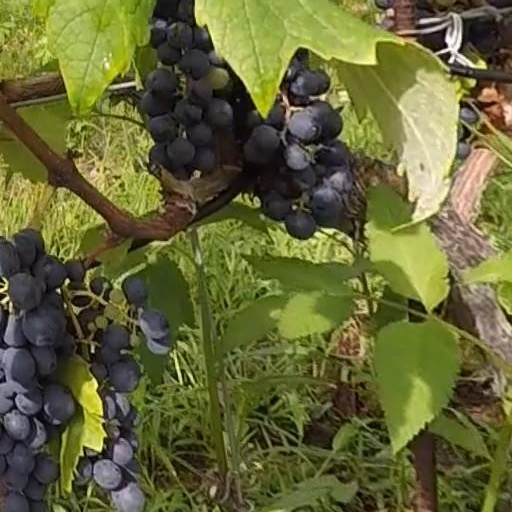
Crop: grape